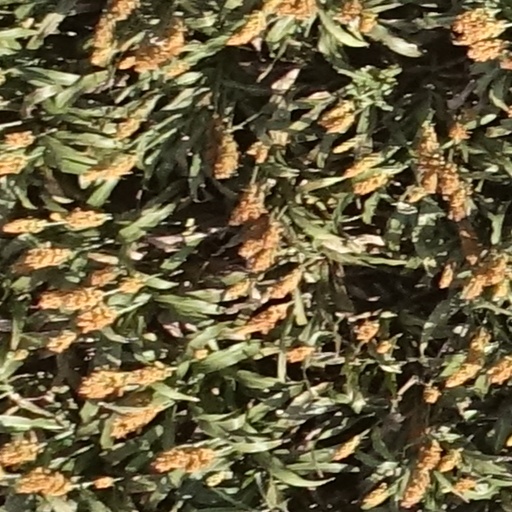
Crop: sorghum